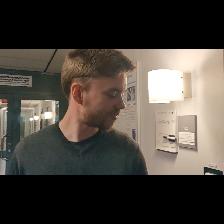
Label: Human